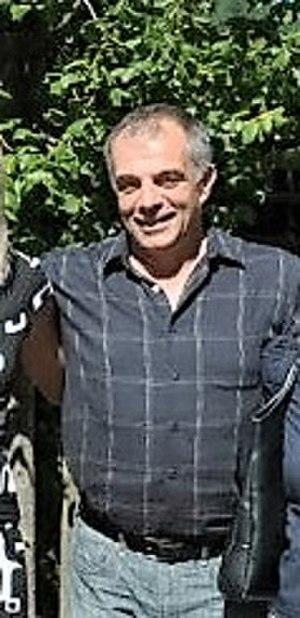
Matjaž Kopitar est un joueur slovène de hockey sur glace devenu entraîneur. Il est le père des joueurs de hockey sur glace d'Anže et Gašper Kopitar. Anže est le premier joueur slovène de l'histoire à avoir joué dans la Ligue nationale de hockey avec les Kings de Los Angeles.